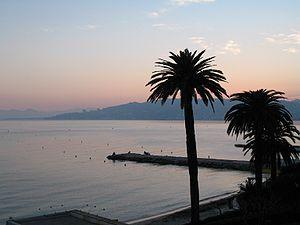
Vue sur la mer Méditerranée depuis Juan-les-Pins Suomi: Välimeren rannikko Ranskassa Español: Playa de Juan-les-Pins Italiano: Panorama della spiaggia Lëtzebuergesch: Bléck op d'Mëttelmier, vu Juan-les-Pins aus am Owend Lietuvių: Viduržemio jūra
Le château de l'Horizon ou château de l'Aurore est une grande résidence moderniste construite en 1932 par l'architecte américain Barry Dierks pour sa compatriote, l'actrice Maxine Elliott, sur les bords du golfe Juan, à Vallauris.
Juan-les-Pins, aussi communément appelé Juan, est un quartier et station balnéaire d'Antibes, dans les Alpes-Maritimes en France. Elle est située au sud de la ville, à l'ouest du cap d'Antibes, au bord de la mer Méditerranée. Les habitants de Juan-les-Pins sont les Juanais.